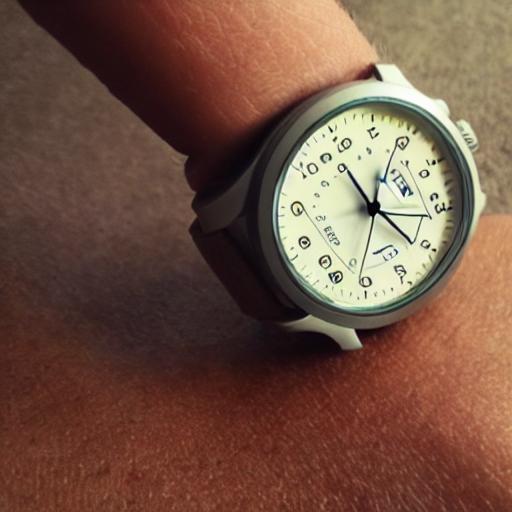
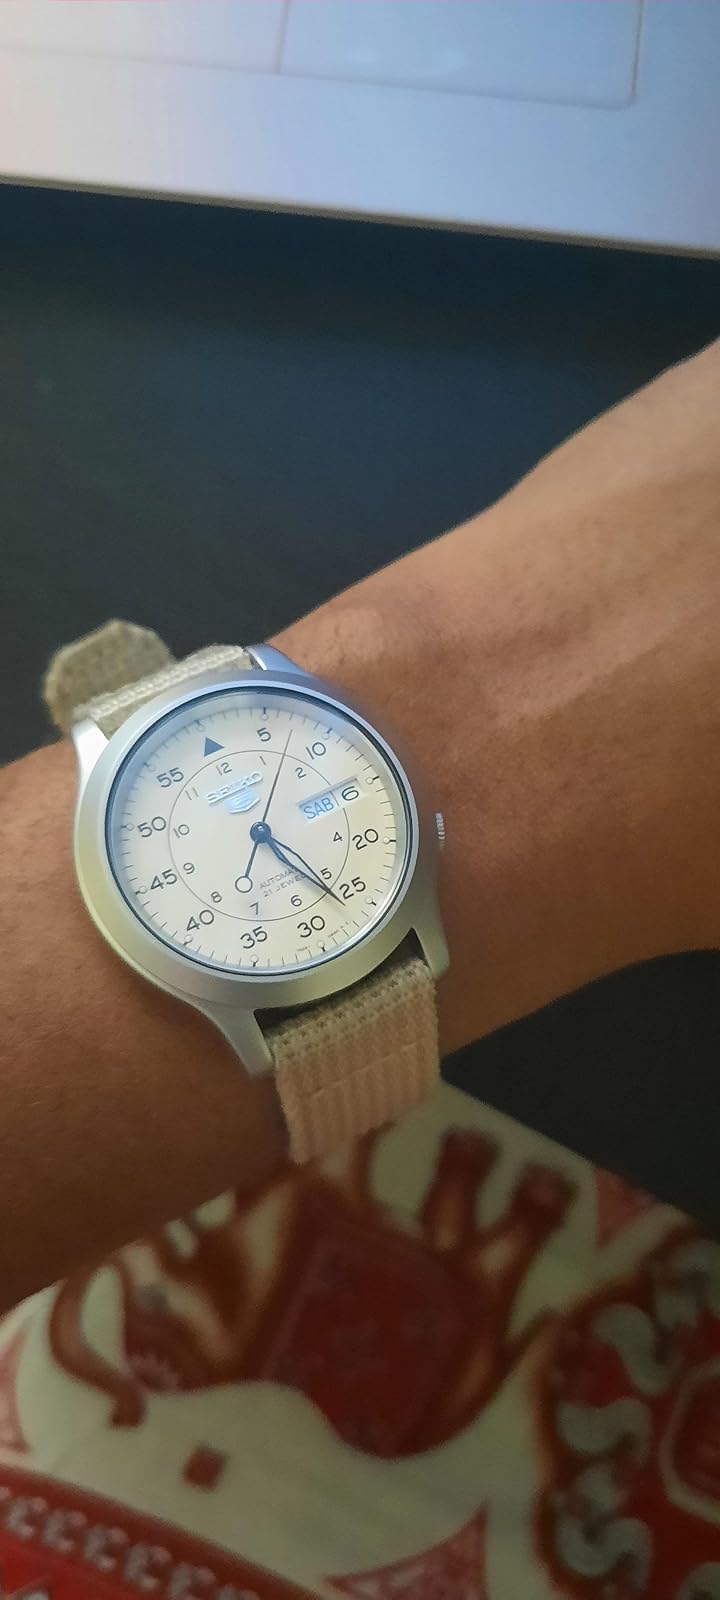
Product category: accessories_watch
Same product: no